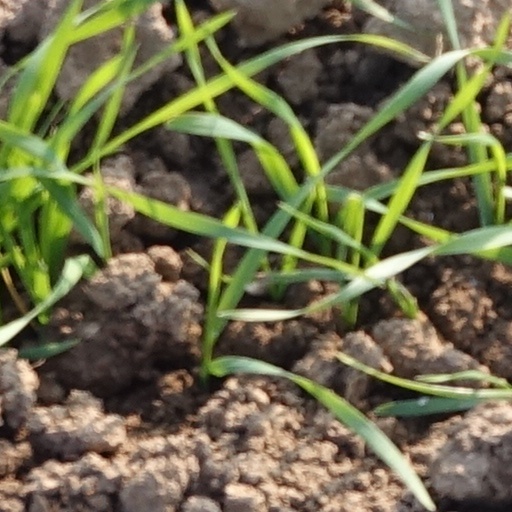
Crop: wheat